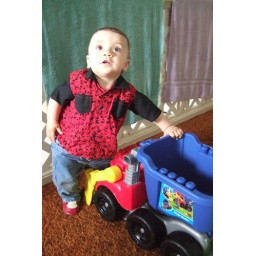
Playing with his truck wearing the fetching shirt made by Terri's friend Paavo. DSCF5445